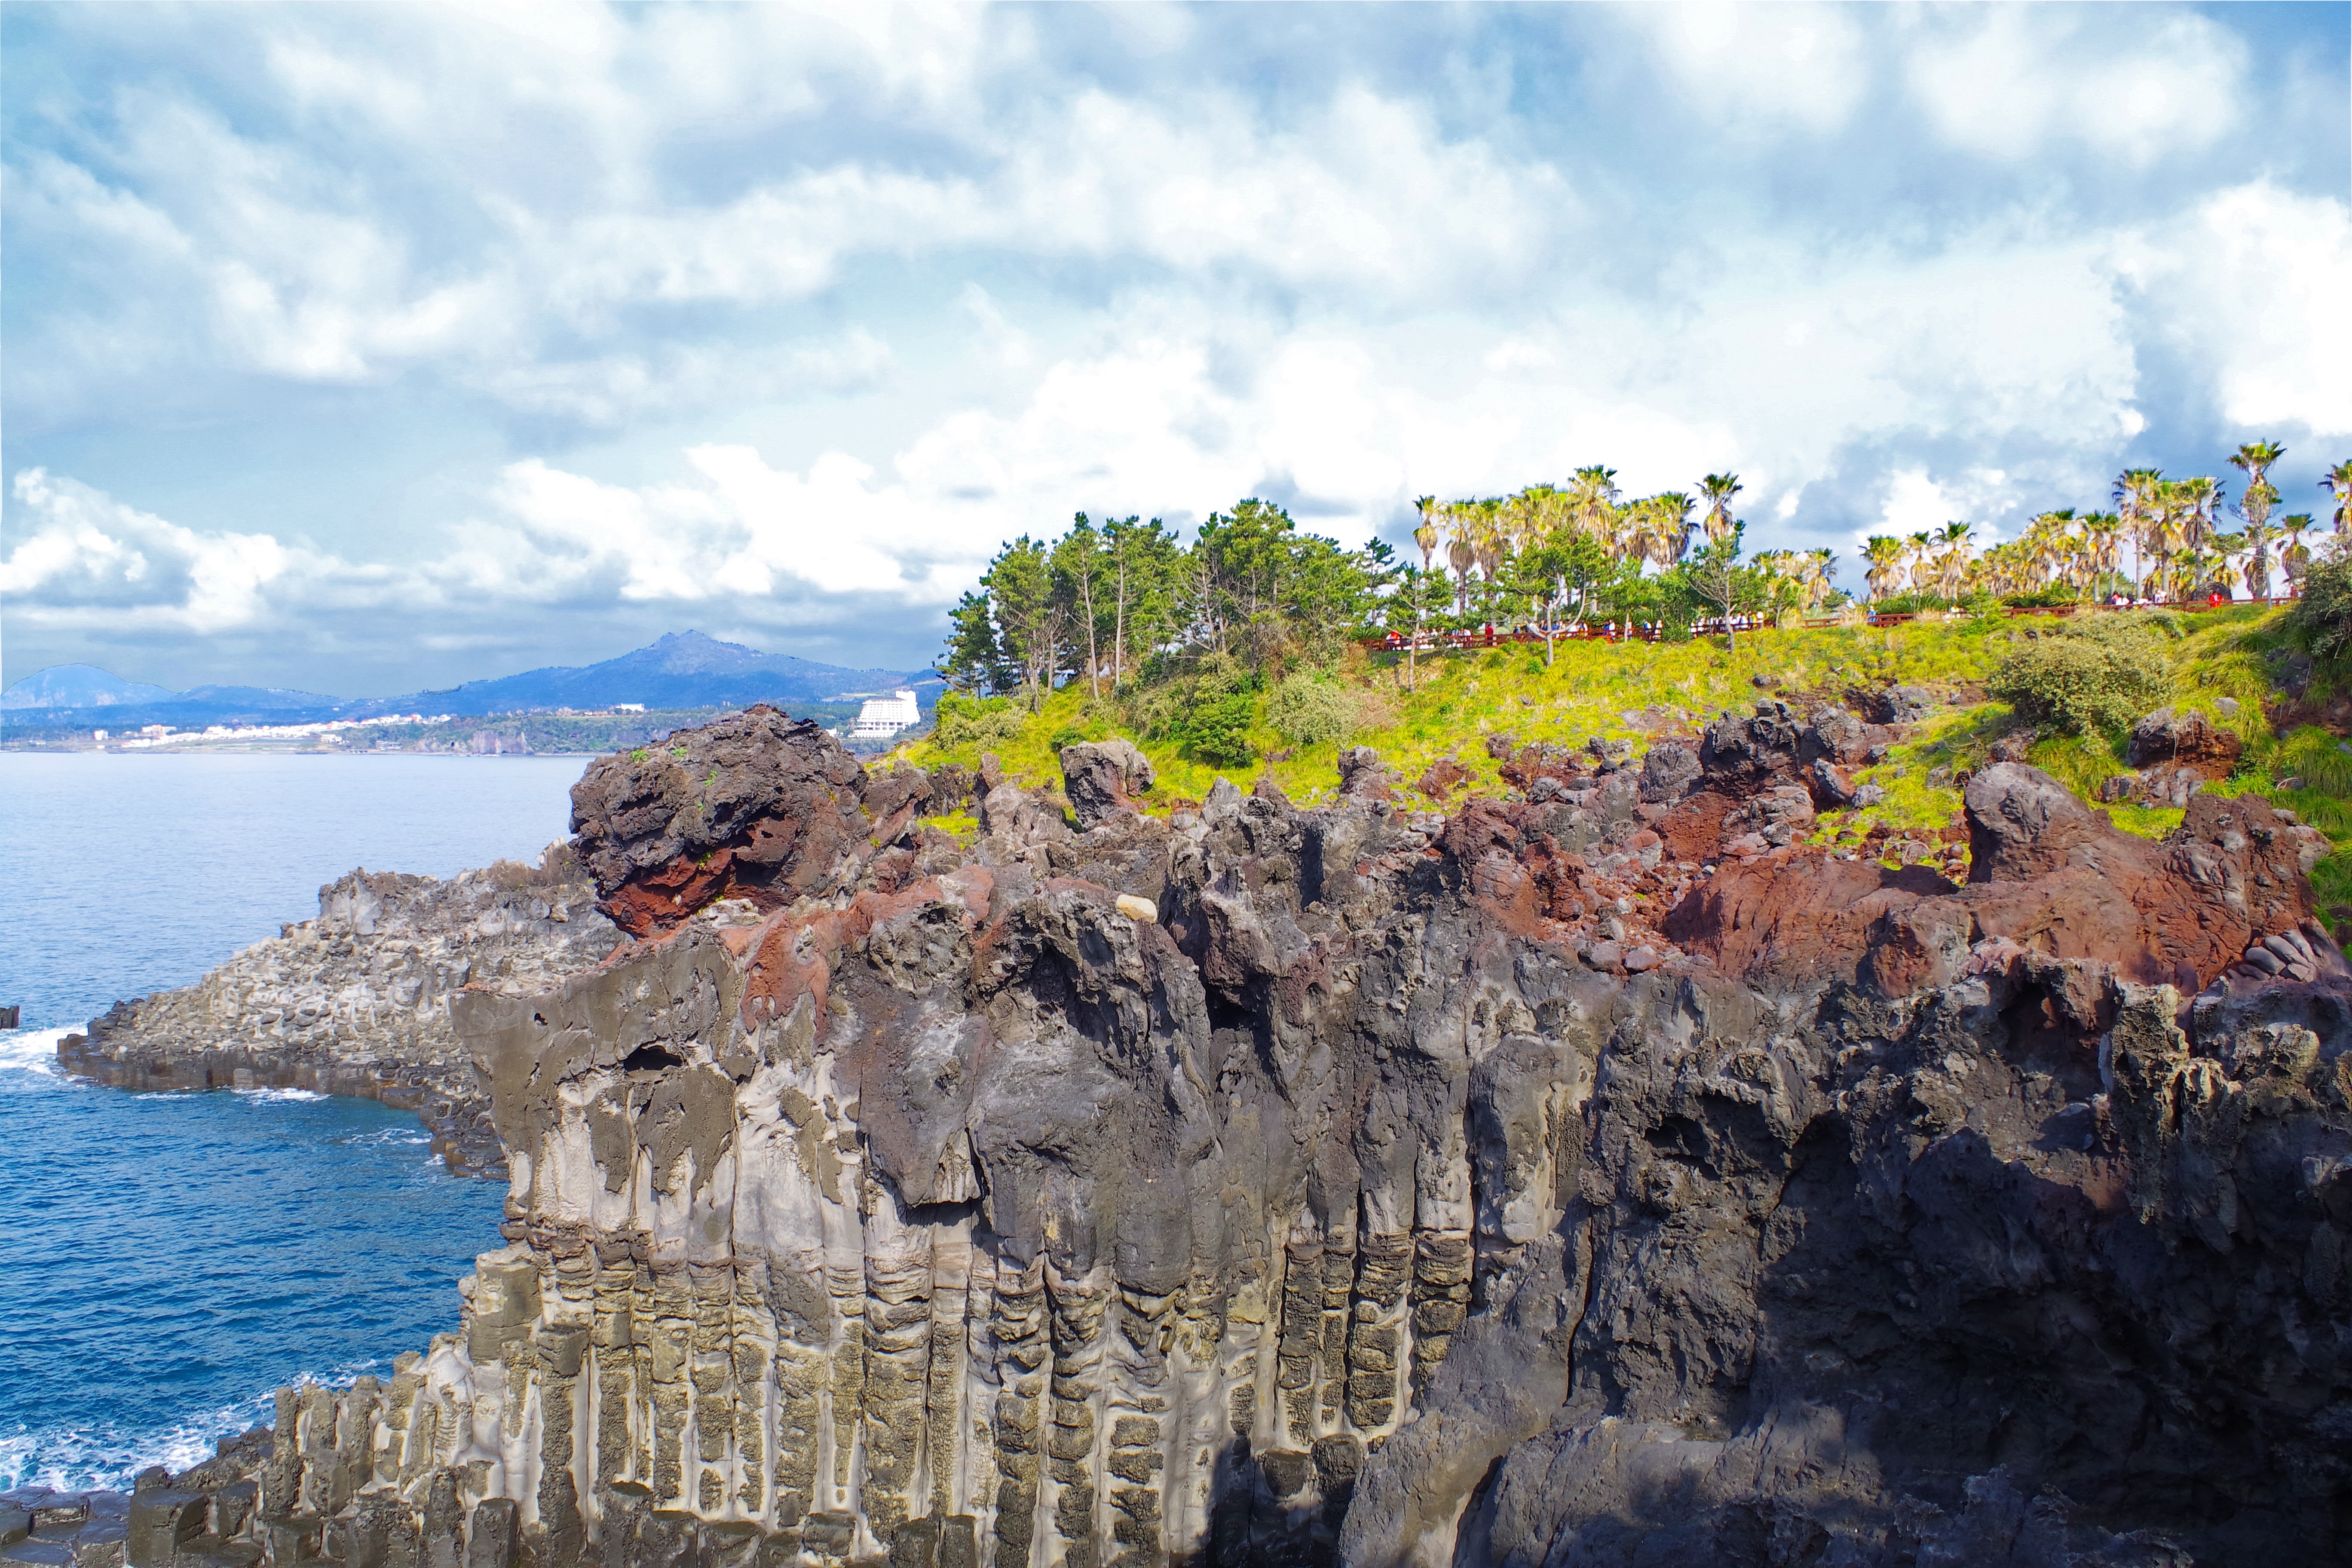
sea, coast, rock, ocean, shore, formation, cliff, bay, terrain, geology, cape, landform